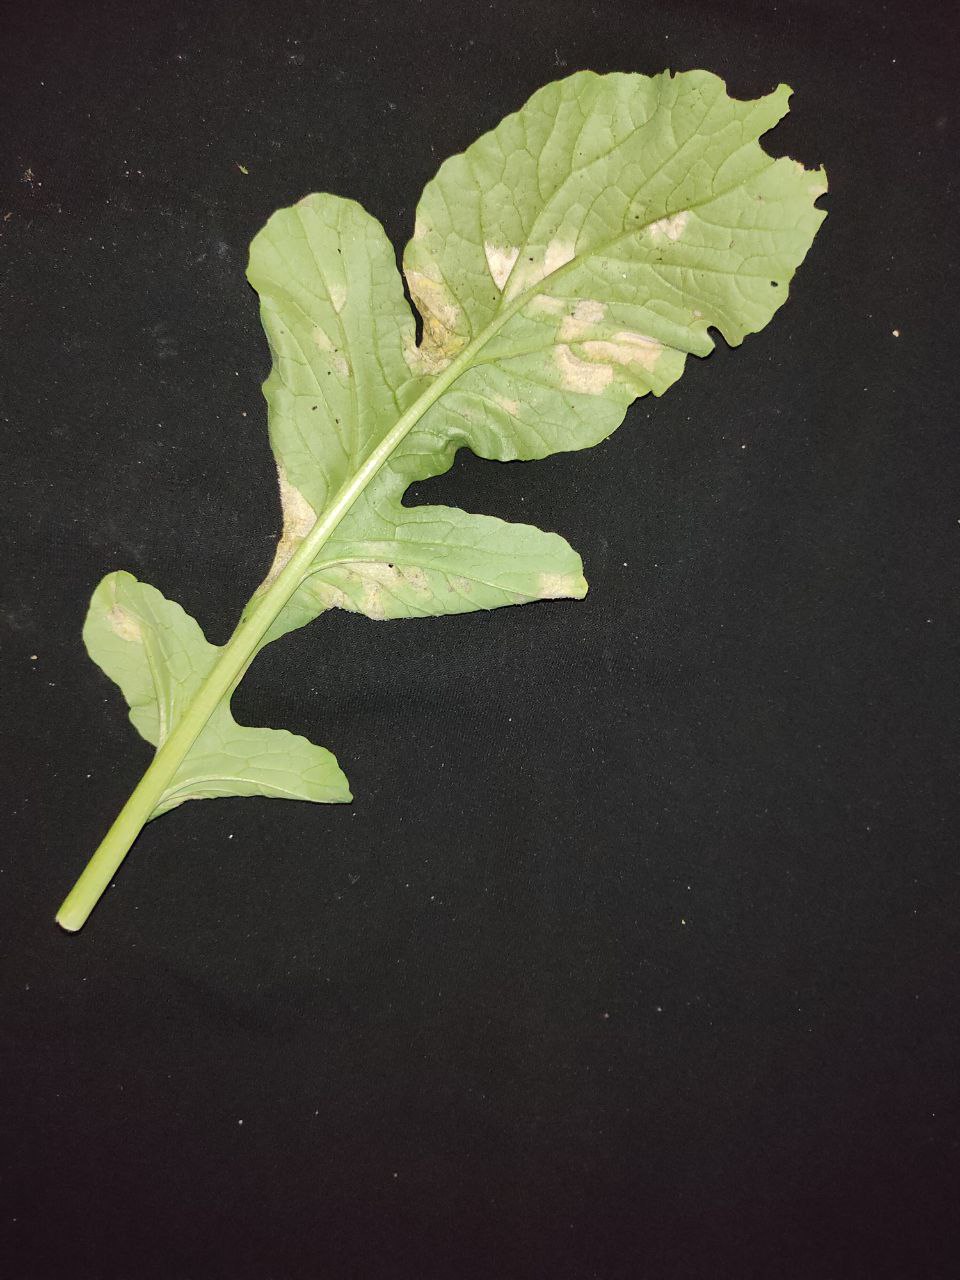
Label: Mosaic virus